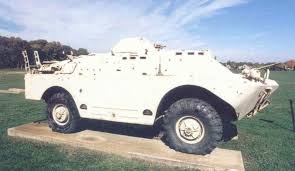
Label: BRDM